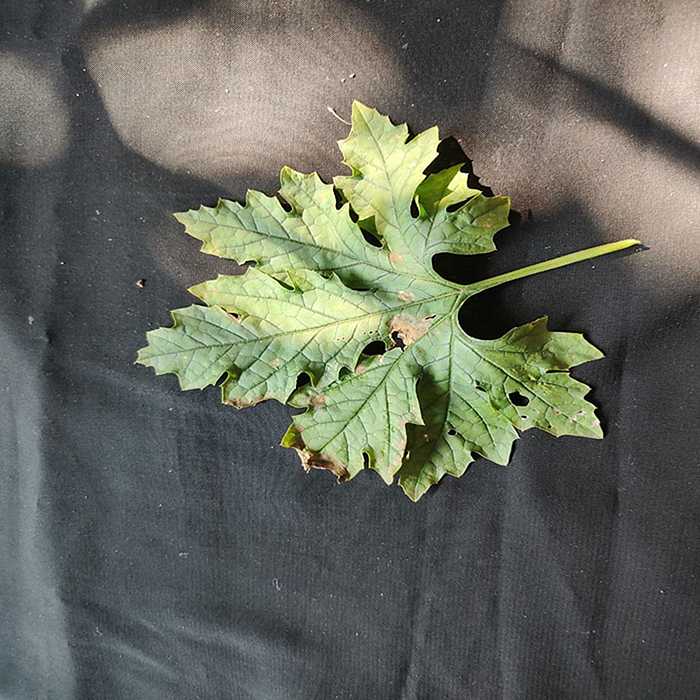
Plant: Bitter Gourd
Label: Downey mildew